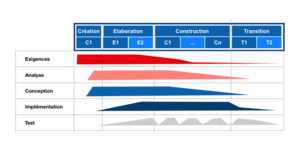
Enchainements d'activités au cours du cycle de vie de développement de logiciel selon le processus unifié
Le processus unifié, ou « unified process » en anglais, ou « Unified Software Development Process » est une famille de méthodes de développement de logiciels orientés objets. Elle se caractérise par une démarche itérative et incrémentale, pilotée par les cas d'utilisation, et centrée sur l'architecture et les modèles UML. Elle définit un processus intégrant toutes les activités de conception et de réalisation au sein de cycles de développement composés d'une phases de création, d'une phase d'élaboration, d'une phase de construction et d'une phase de transition, comprenant chacune plusieurs itérations.